Maryam Namazie

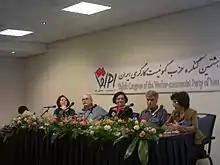
Namazie at the eighth WPI Congress

Namazie has had campaigned for secularism, and had criticized Islam in Iran and internationally including in Canada and Britain, where she currently lives. In numerous articles and public statements she has challenged cultural relativism and political Islam. These activities were recognised by the National Secular Society with the 2005 Secularist of the Year award, making her its first recipient.